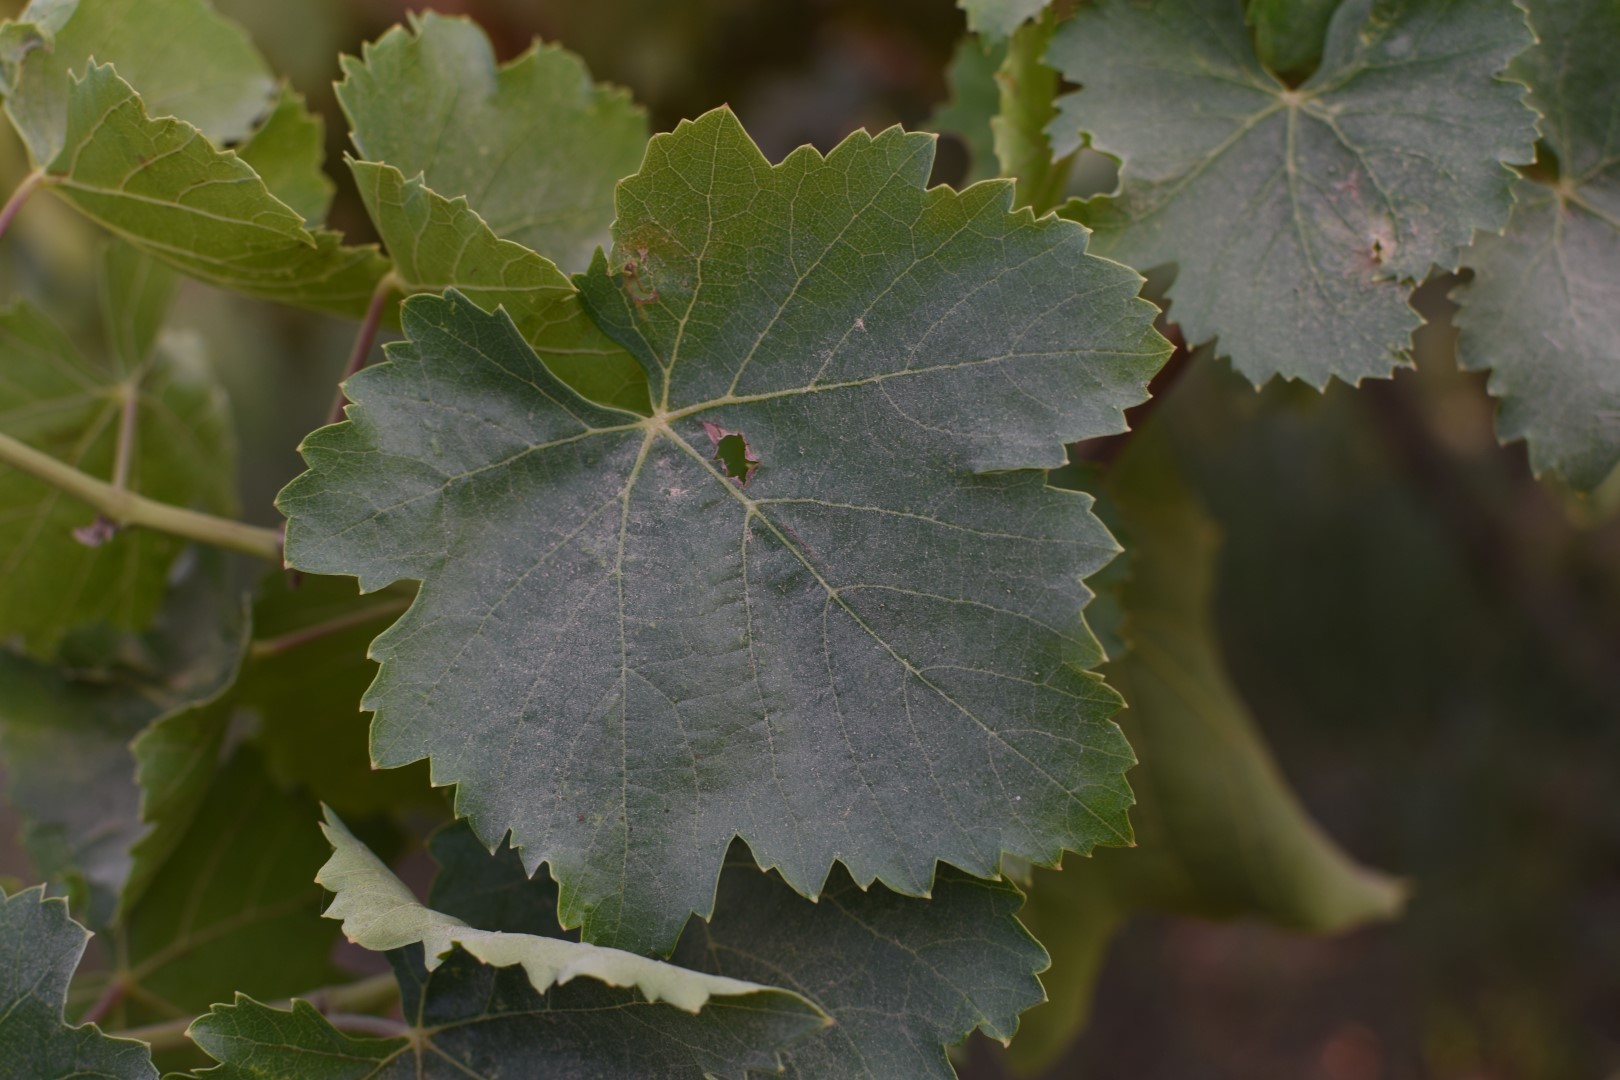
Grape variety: Thompson Seedless